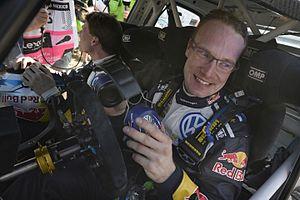
Le Rallye du Mexique 2016 est le 3ᵉ rallye du Championnat du monde des rallyes 2016.
Jari-Matti Latvala, né le 3 avril 1985 à Töysä, est un pilote de rallye finlandais. Depuis 2017, il dispute le championnat du monde de rallyes sur une Toyota Yaris WRC. Son copilote est Miikka Anttila.